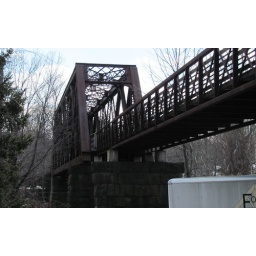
This bridge carried the New Hartford Branch of the New Haven &amp;amp; Northampton railroad over the Farmington River.